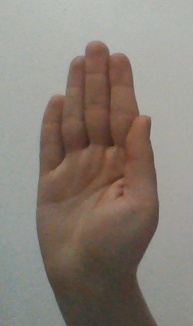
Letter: seen